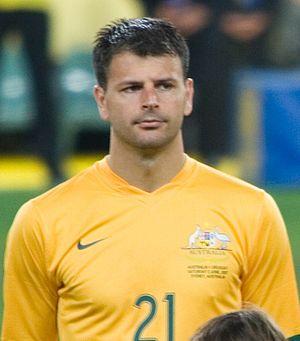
Mile Sterjovski est un joueur de football australien. Il est d'origine macédonienne.